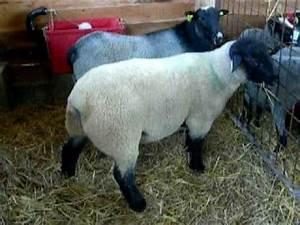
sheep